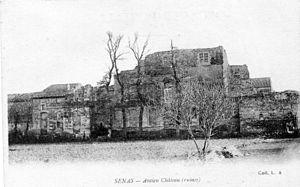
Le château de Sénas a été construit vraisemblablement dans la dernière moitié du XIIe siècle par la famille des Porcelet-Sacristain d’Arles
Sénas est une commune française, située dans le département des Bouches-du-Rhône en région Provence-Alpes-Côte d'Azur. Elle fait partie de la métropole d'Aix-Marseille-Provence et du parc naturel régional des Alpilles. Ses habitants sont appelés les Sénassais.